Nostradamus in popular culture

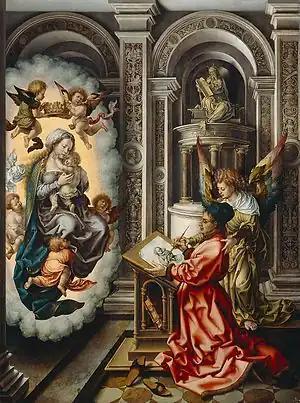
"St Luke Painting the Madonna" by Jan Mabuse

Some have interpreted the writings as predicting a series of three antichrists. However, the name "Mabus" as a synonym for or embodiment of the third antichrist is allegedly not suggested by any of the "Prophecies". In fact the verse in question (II.62) merely states that a character of a similar-sounding name (according to Lemesurier ["op. cit."], an alleged reference to the Flemish painter Jan Mabuse, contemporary with Nostradamus) "will die". Otherwise, the reference says nothing about what "Mabus" will do or what he will be like. However, parts of Nostradamus Quantrain 2.61-62 state that "Mars at the port of the arrow. Behind the river the ladder put to the fort, Points to fire great murder on the breach. Mabus then will soon die, there will come Of people and beasts a horrible rout."